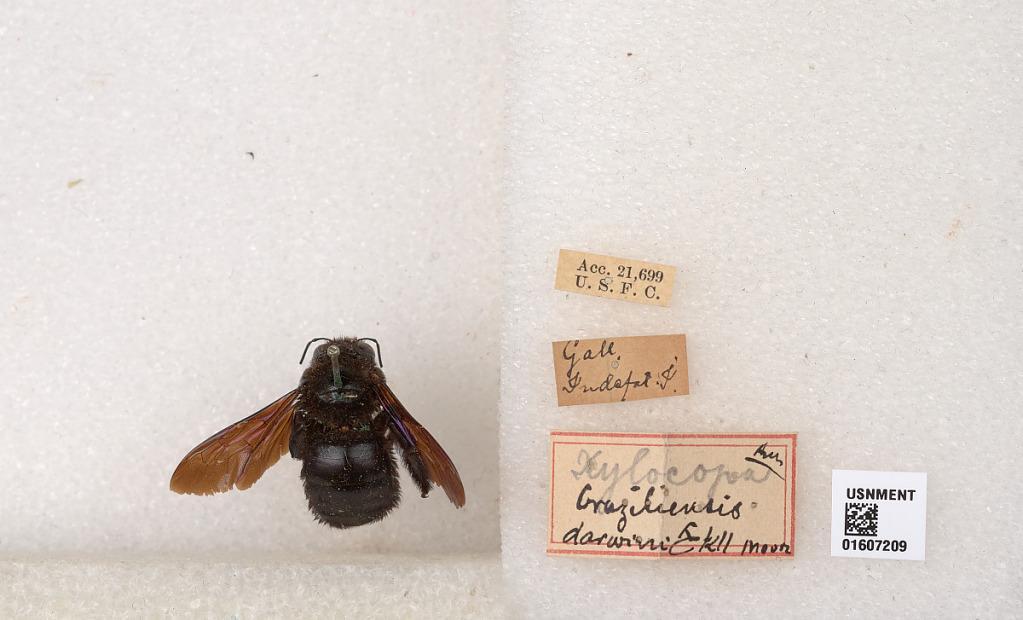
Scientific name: Xylocopa (Neoxylocopa) darwini Cockerell
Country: Ecuador
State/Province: Galapagos
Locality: Indefat. I.
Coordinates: -0.628495, -90.3596